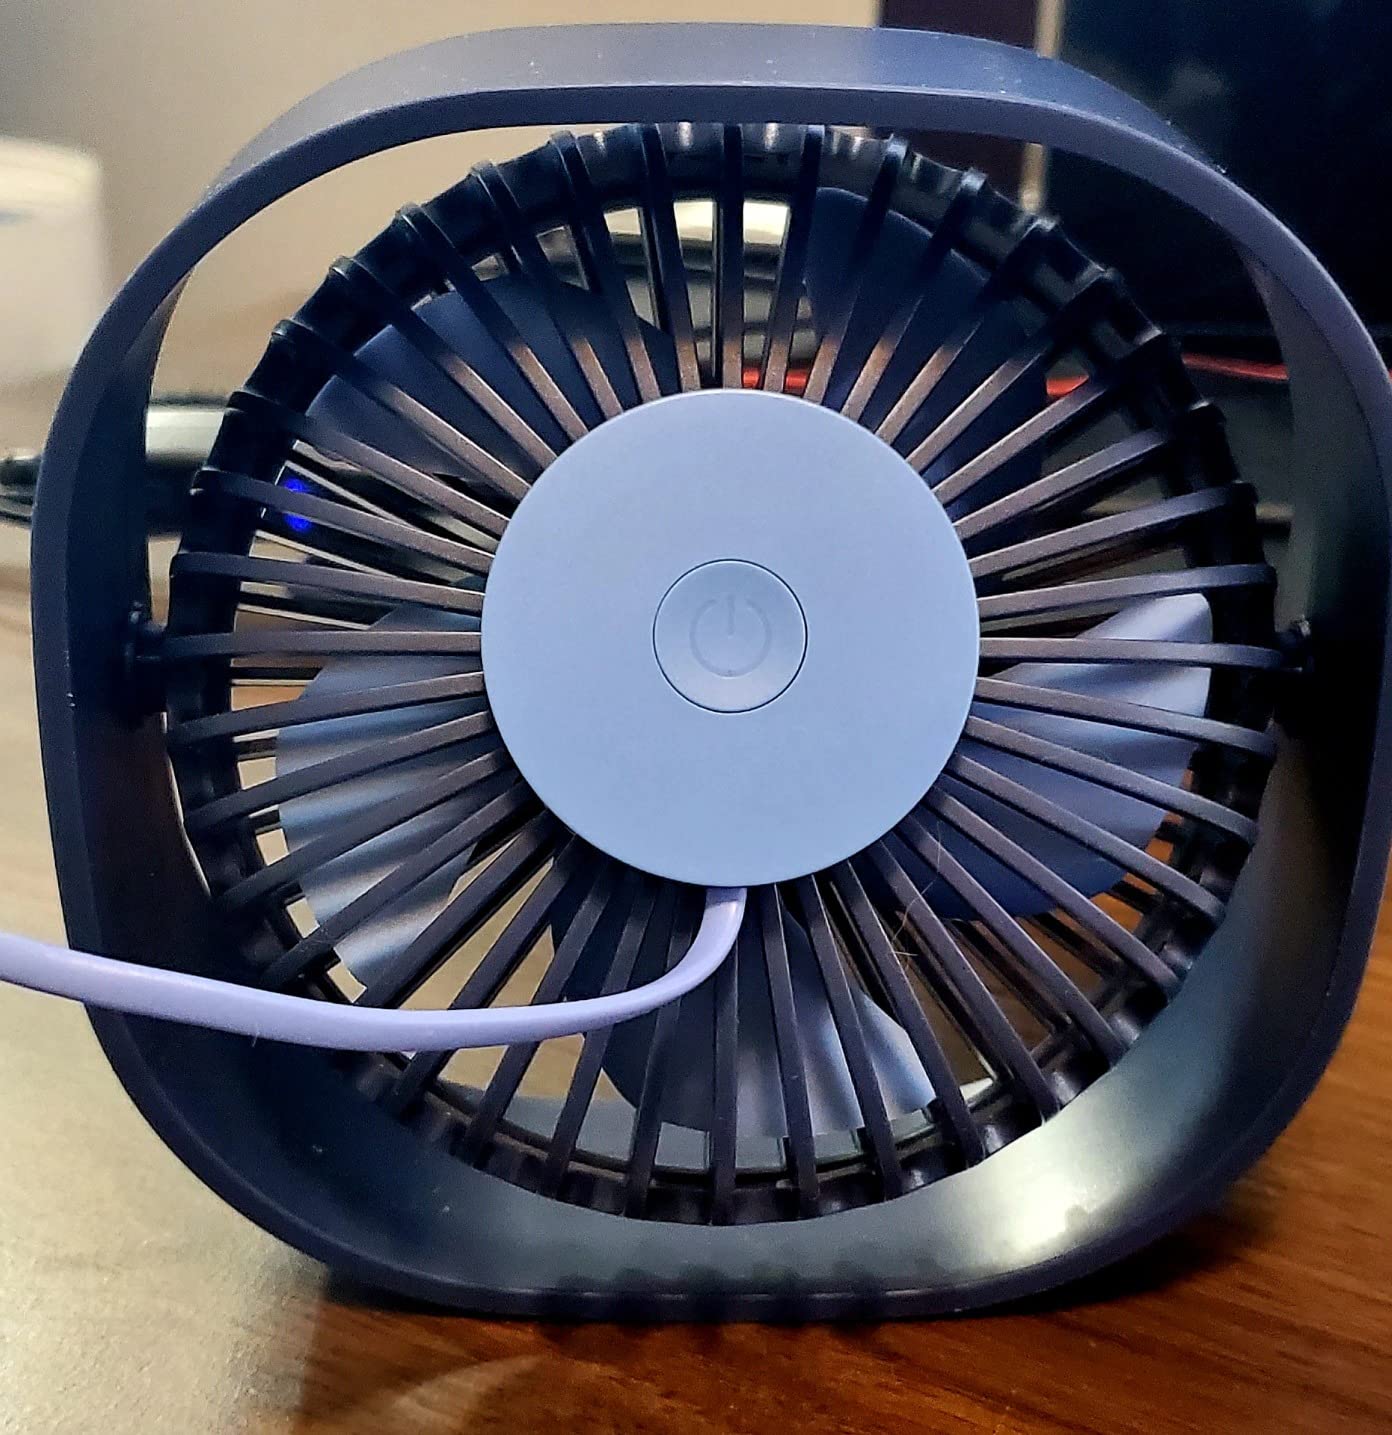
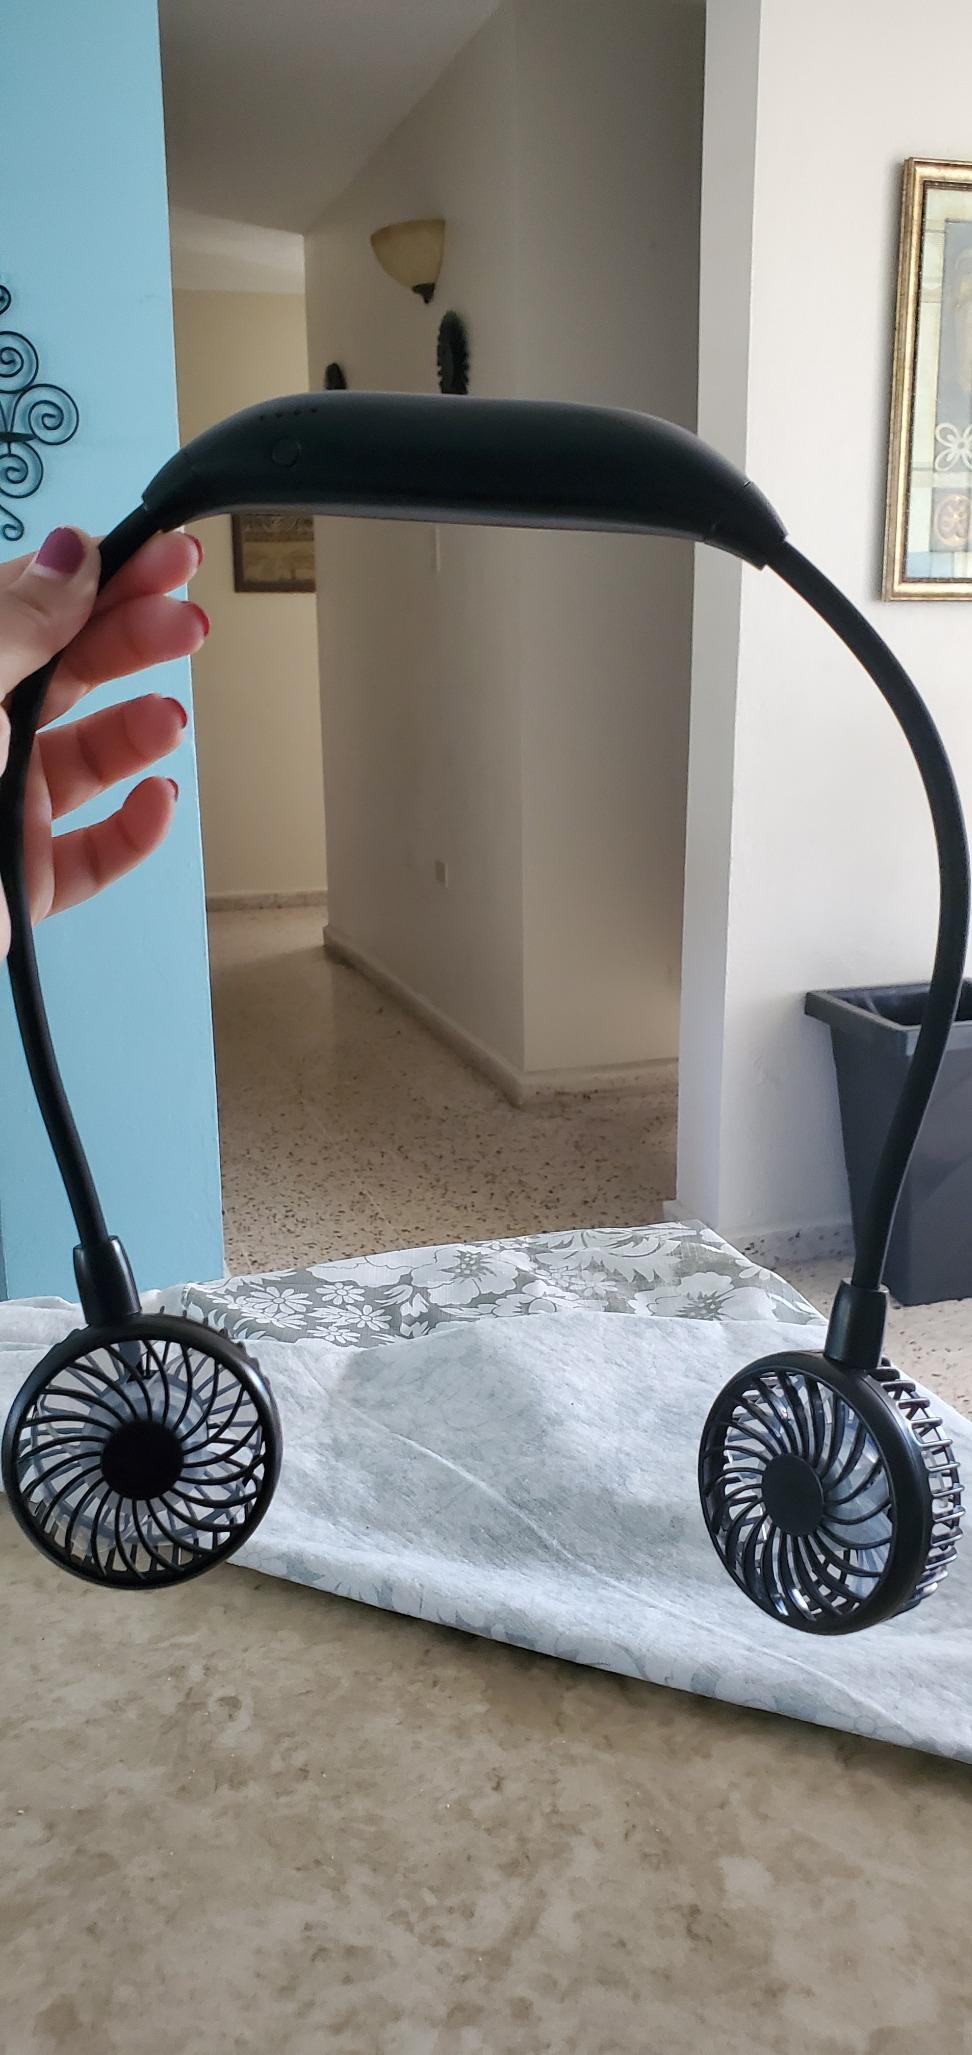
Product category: fan
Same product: no